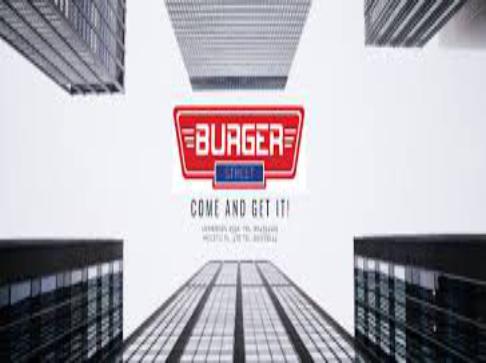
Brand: Burger Street
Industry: Food